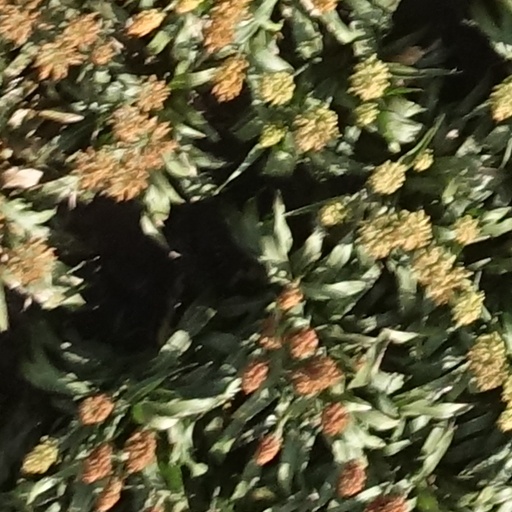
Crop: sorghum